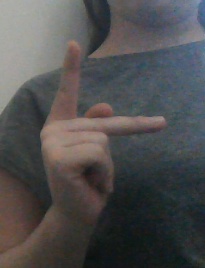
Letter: dha